James Kottak

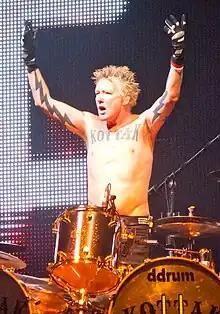
Kottak performing in 2014

James Kottak (December 26, 1962 – January 9, 2024) was an American drummer, best known for his work with the German hard rock band Scorpions, which he joined in 1996. At the time of his firing from the band in 2016, he was their longest-serving drummer. Kottak was also an original member of Kingdom Come, of whom he was their drummer from 1987 to 1989 and again from 2018 to his death in 2024.